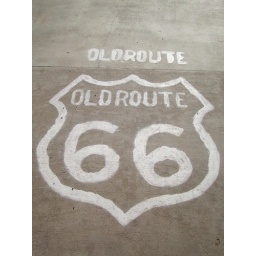
Route 66 sign painted on the ground at the Conoco Tower gas station in Shamrock, Texas.